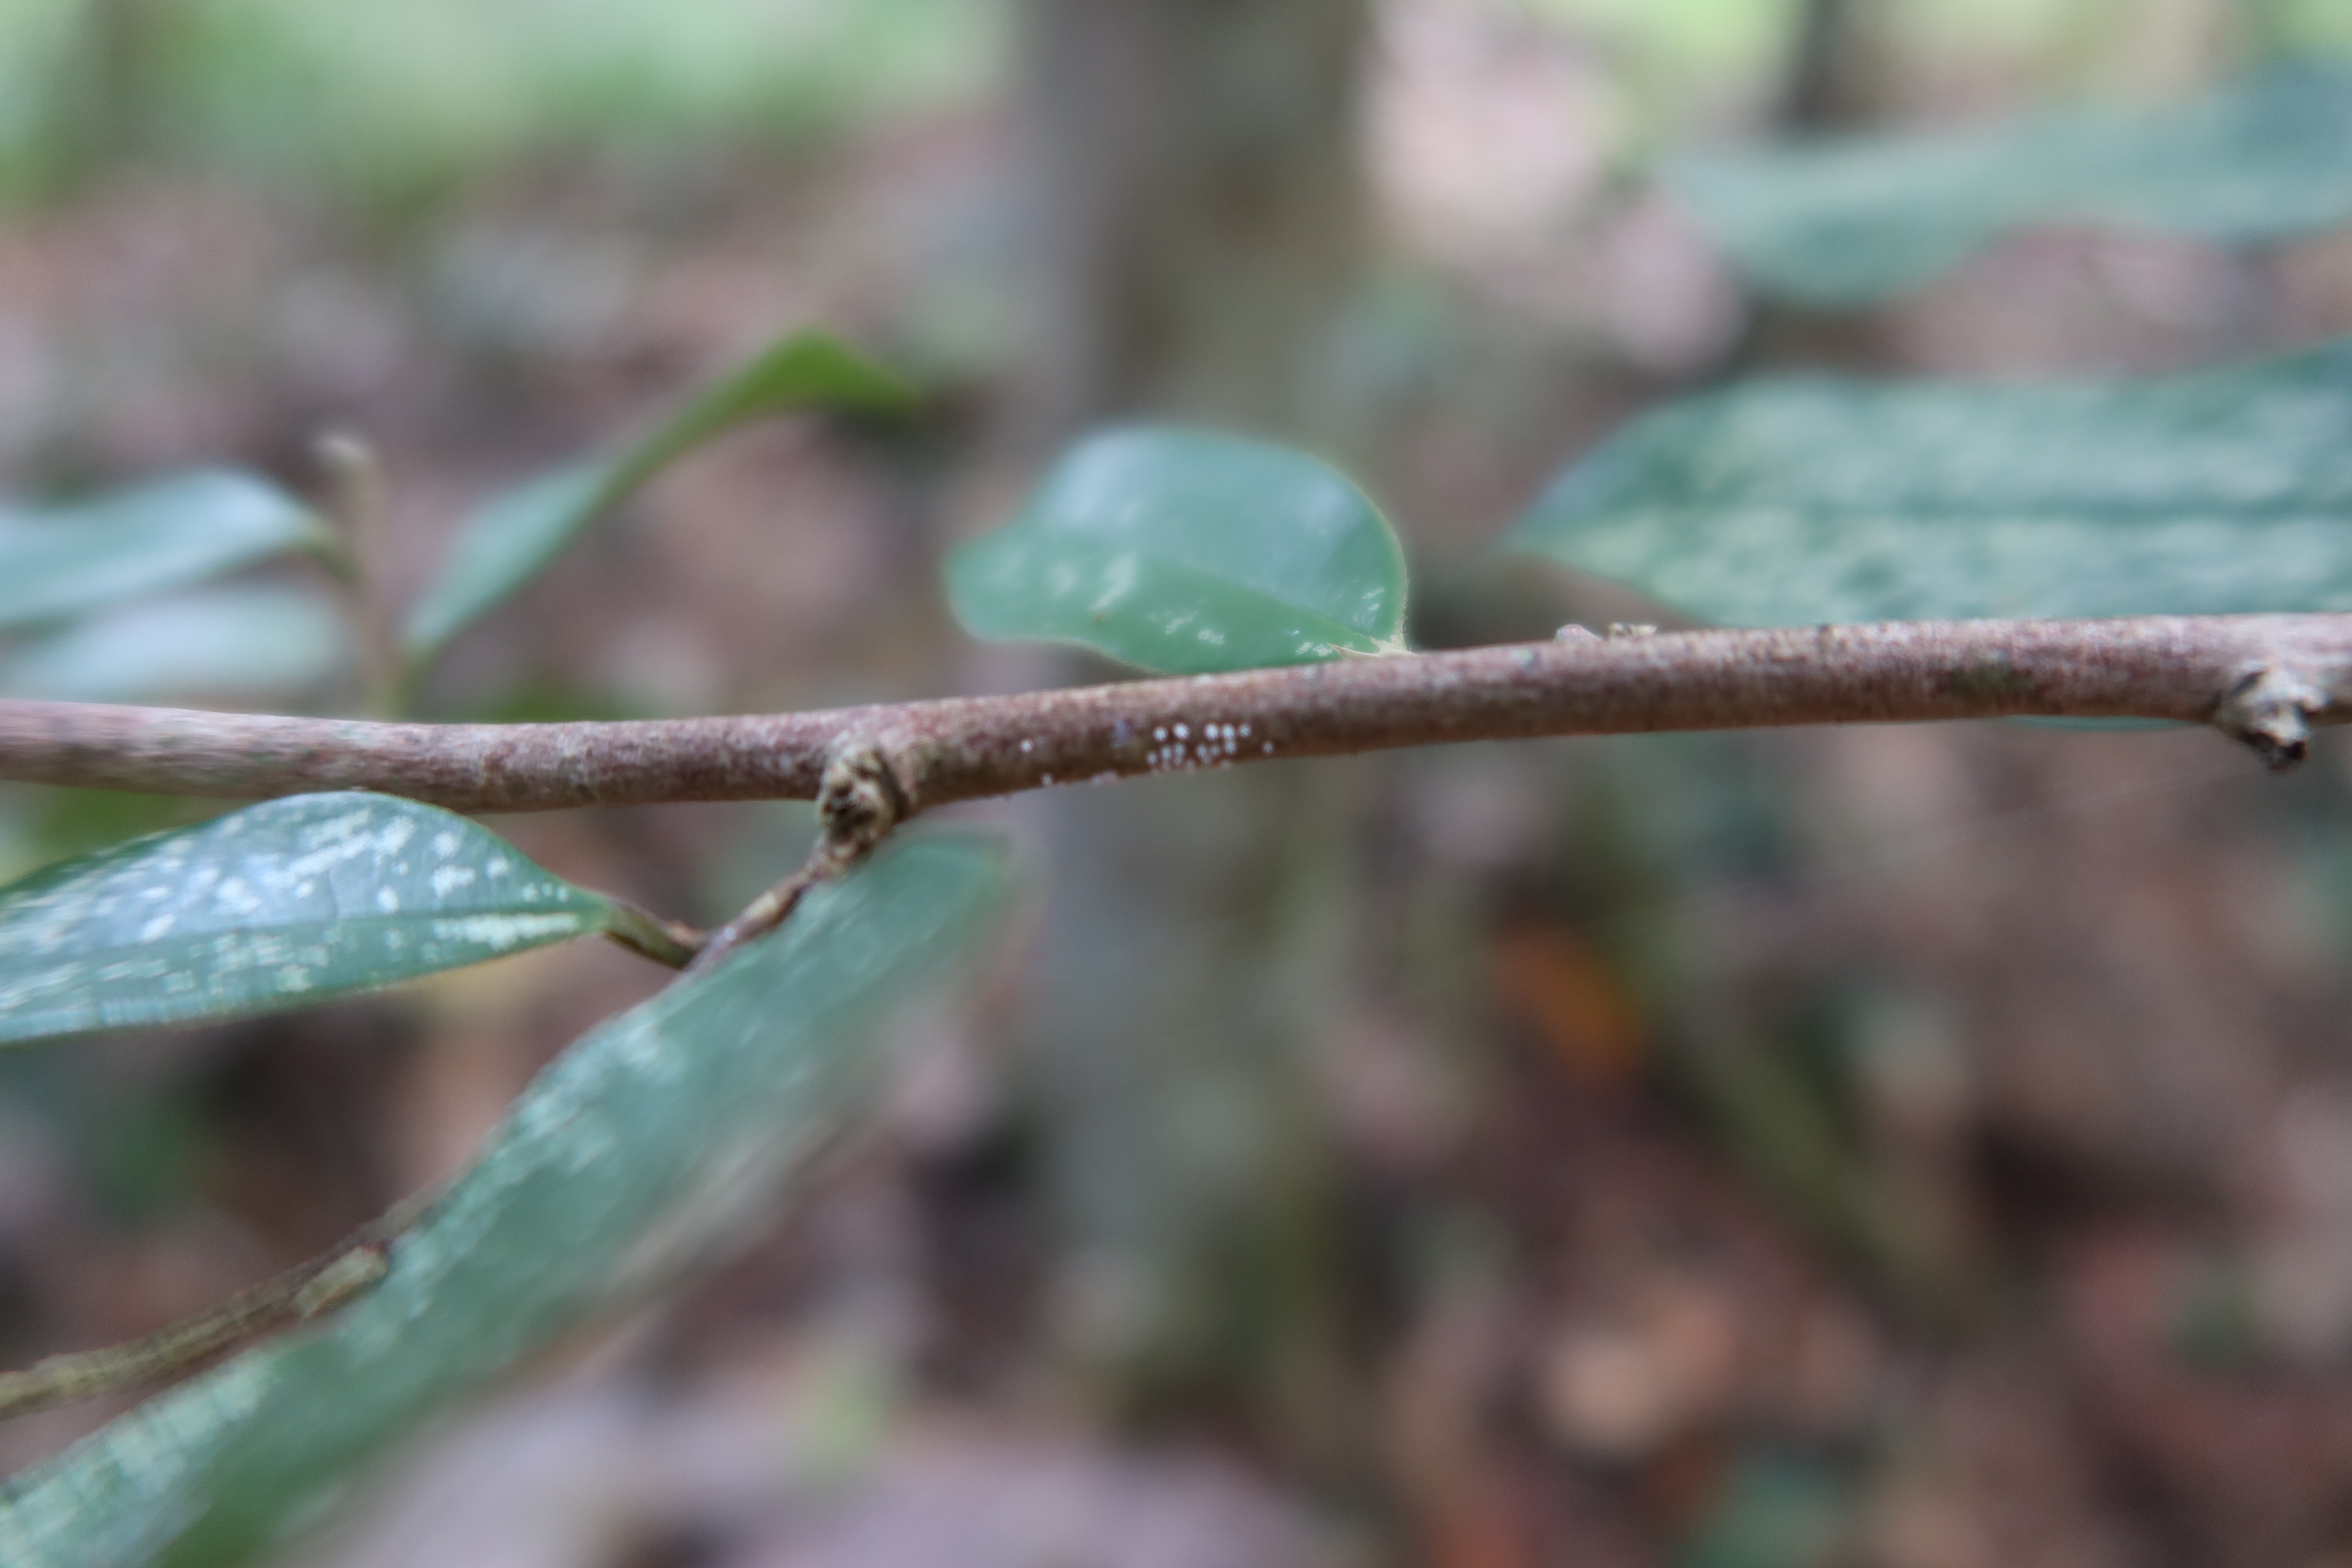
Label: Mealy bugs